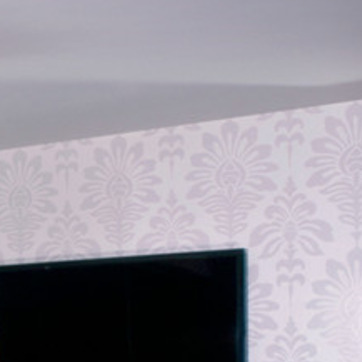
Material: wallpaper